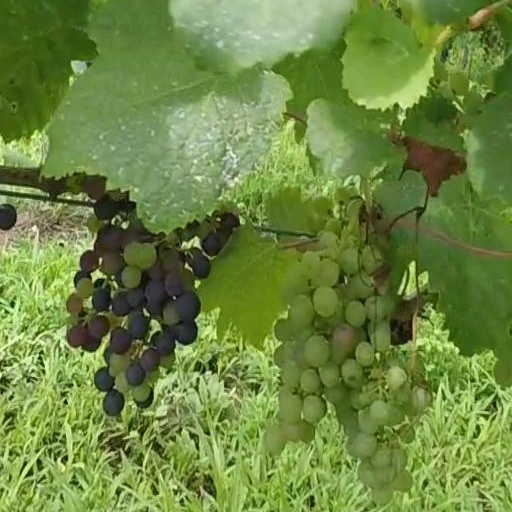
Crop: grape